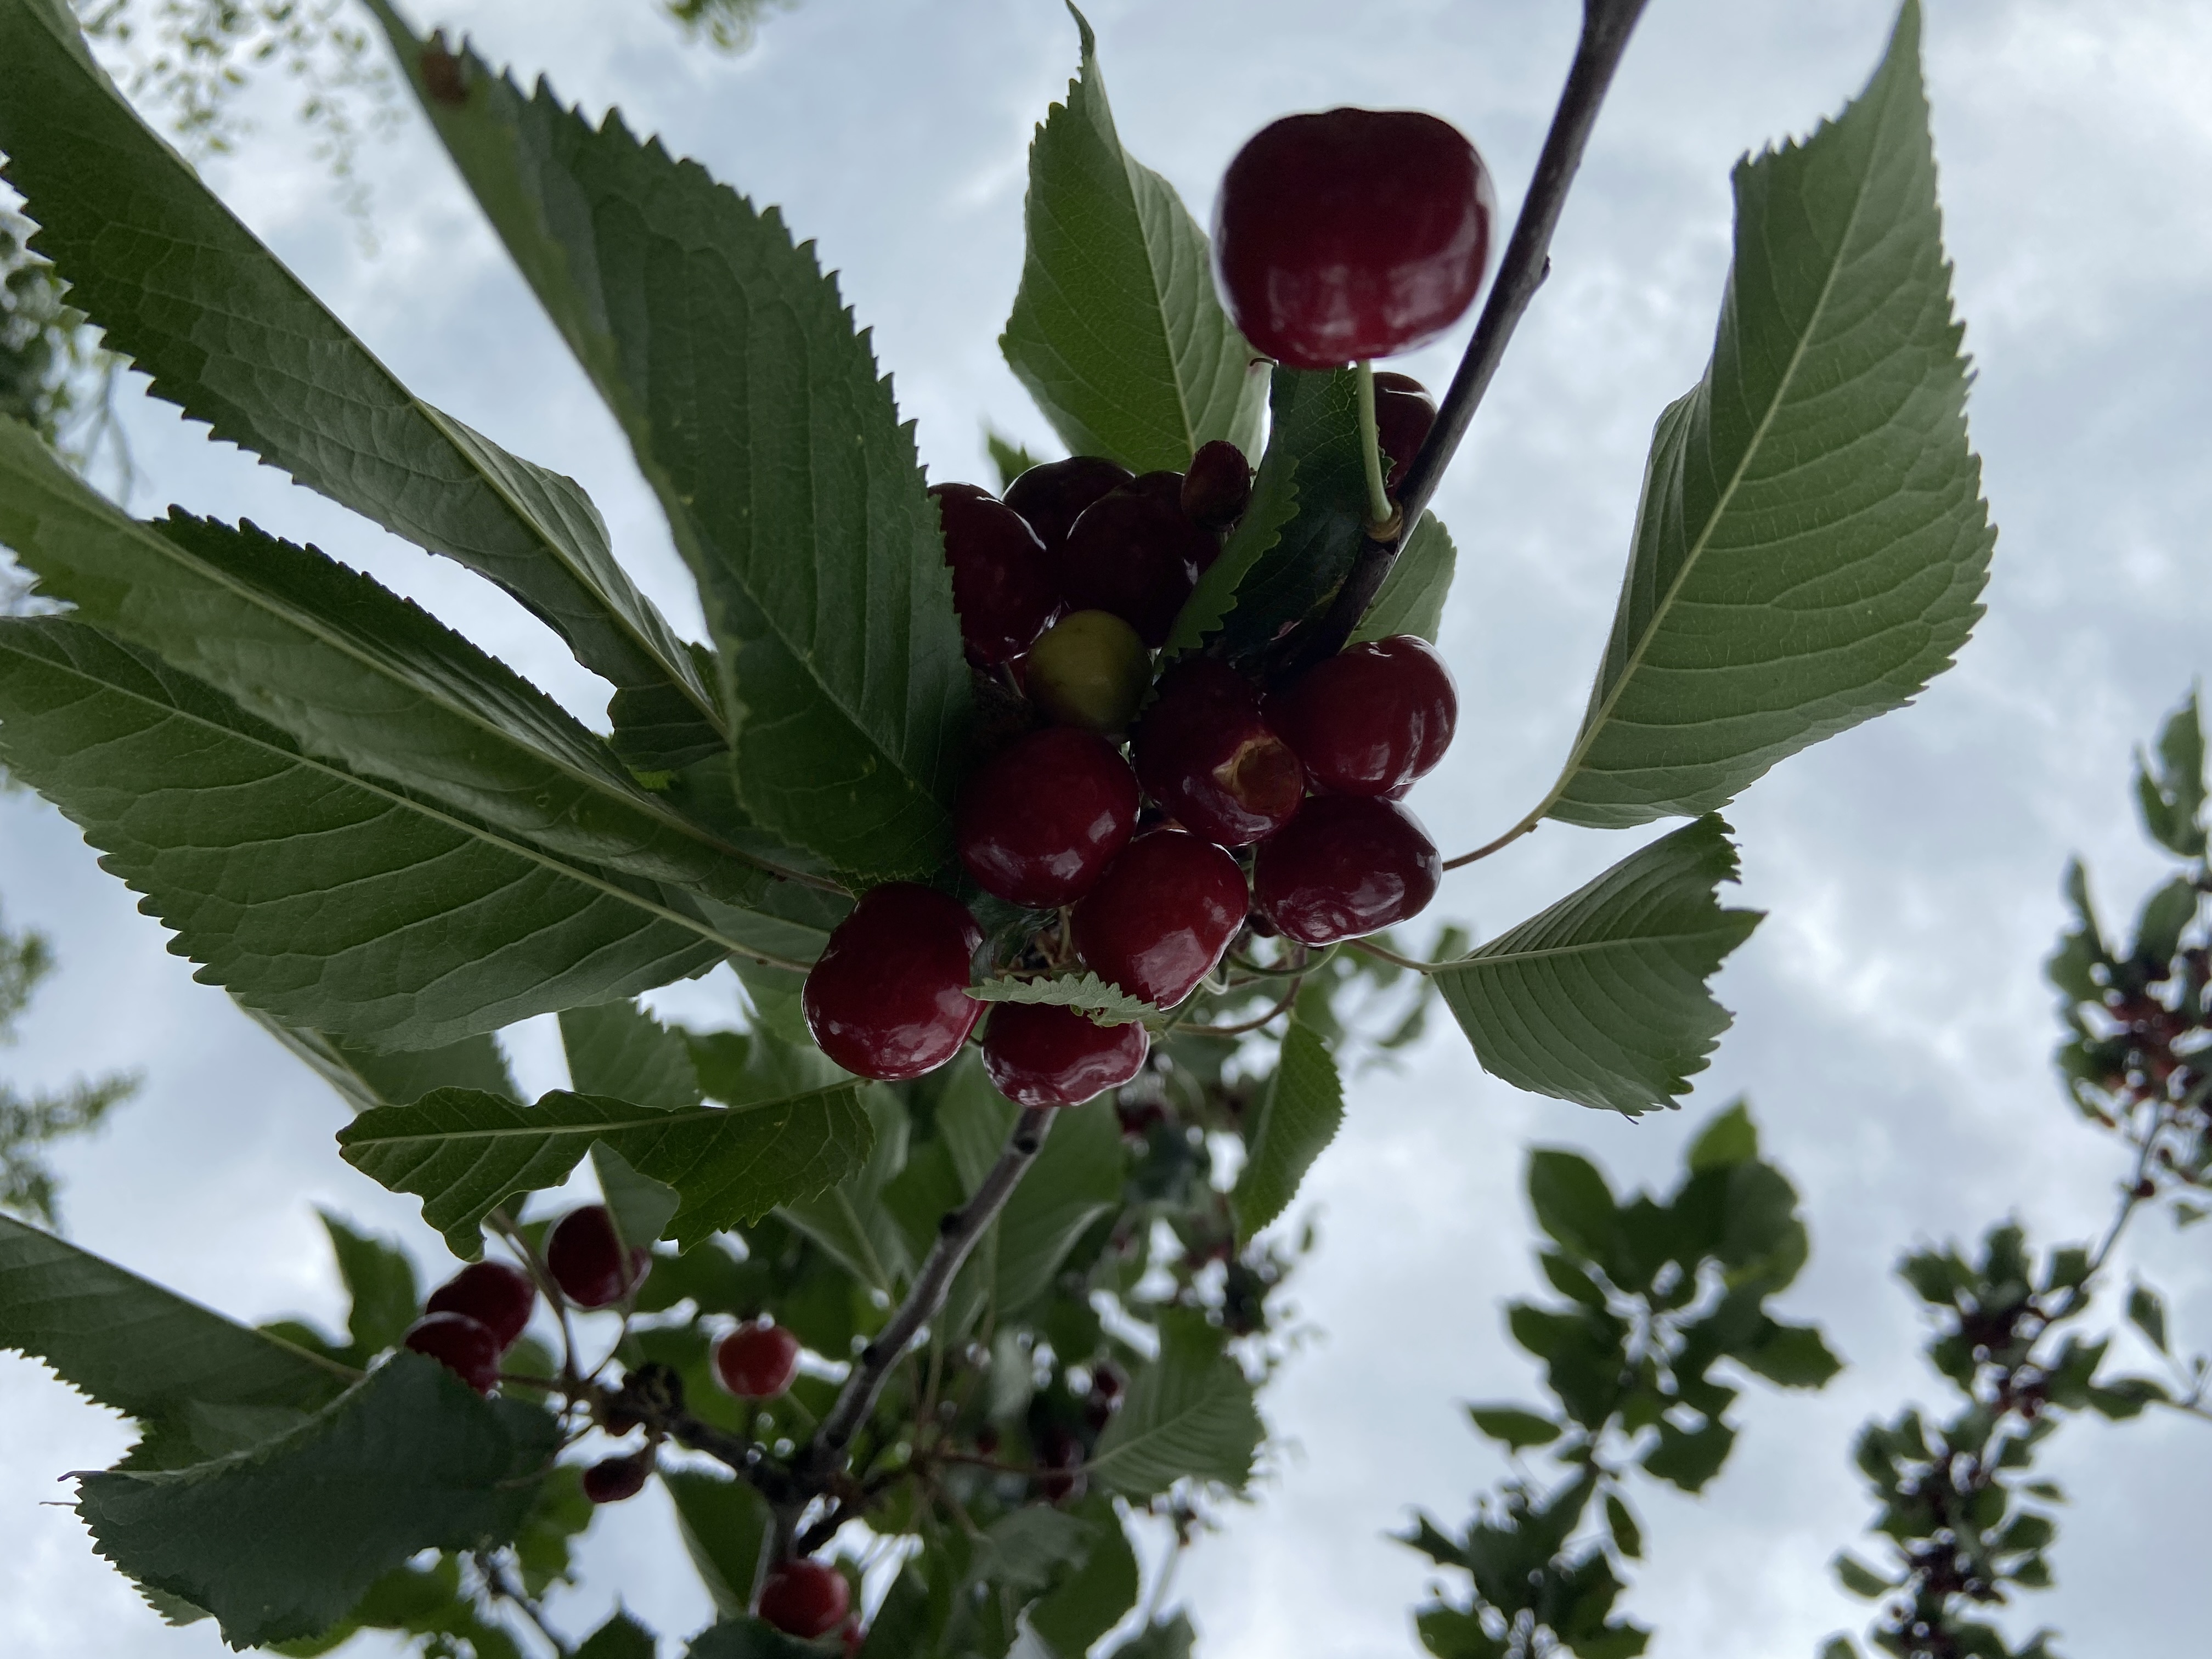
Label: generalcompost